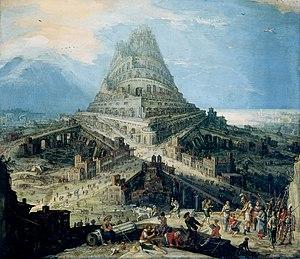
van Cleve, van Cleef, van Cleven ou van Cleves est le nom de plusieurs peintres actifs à Anvers et à Gand du XVᵉ au XVIIIᵉ siècles.